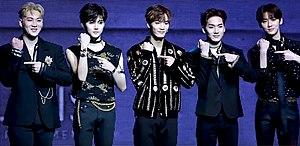
NU'EST est un boys band sud-coréen créé en 2012 par le label Pledis Entertainment dont le principal actionnaire est Big Hit Entertainment depuis 2020. Le groupe est composé de cinq membres : JR, Aron, Minhyun, Baekho et Ren. Leur style musical est surnommé « l'électro urbain ». Leur fan-club se nomme L.O.Λ.E car lorsque NU'EST est écrit en hangeul, les consonnes de chaque caractère forment L.O.Λ.E.